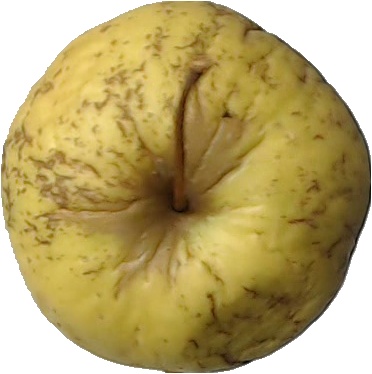
Label: apple_golden_1